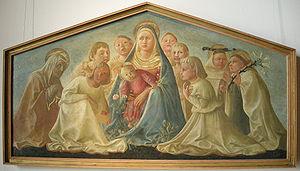
La Renaissance florentine dans les arts figuratifs est la nouvelle manière d'aborder les arts et la culture à Florence pendant la période allant approximativement du début du XVᵉ à la fin du XVIᵉ siècle. Ce nouveau langage figuratif est lié à une nouvelle façon de penser l'homme et le monde qui l'entoure à partir de la culture locale et de l'humanisme déjà mis en évidence au XIVᵉ siècle, entre autres par Pétrarque et Coluccio Salutati. Les nouveautés proposées dans les arts figuratifs au tout début du XVᵉ siècle par Filippo Brunelleschi, Donatello et Masaccio n'ont pas été immédiatement acceptées par la communauté et sont restées pendant une vingtaine d'années incomprises et minoritaires par rapport au gothique international.
La Madone Trivulzio est une peinture à tempera et fond or sur bois réalisée par Fra Filippo Lippi entre 1429 et 1432. Elle fut ensuite transférée sur toile et elle est aujourd'hui conservée à la pinacothèque du château des Sforza à Milan.